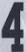
Number: 4